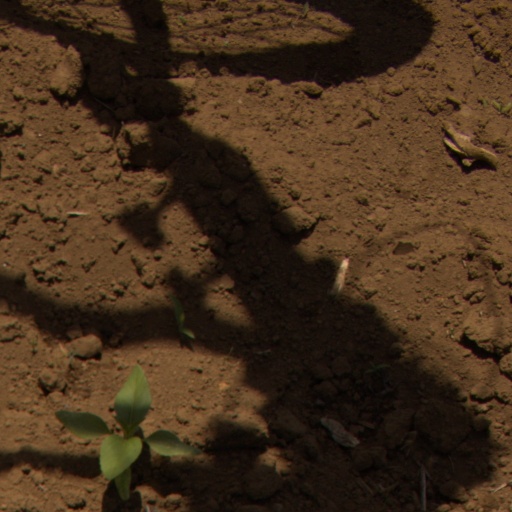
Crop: Jerusalem artichoke